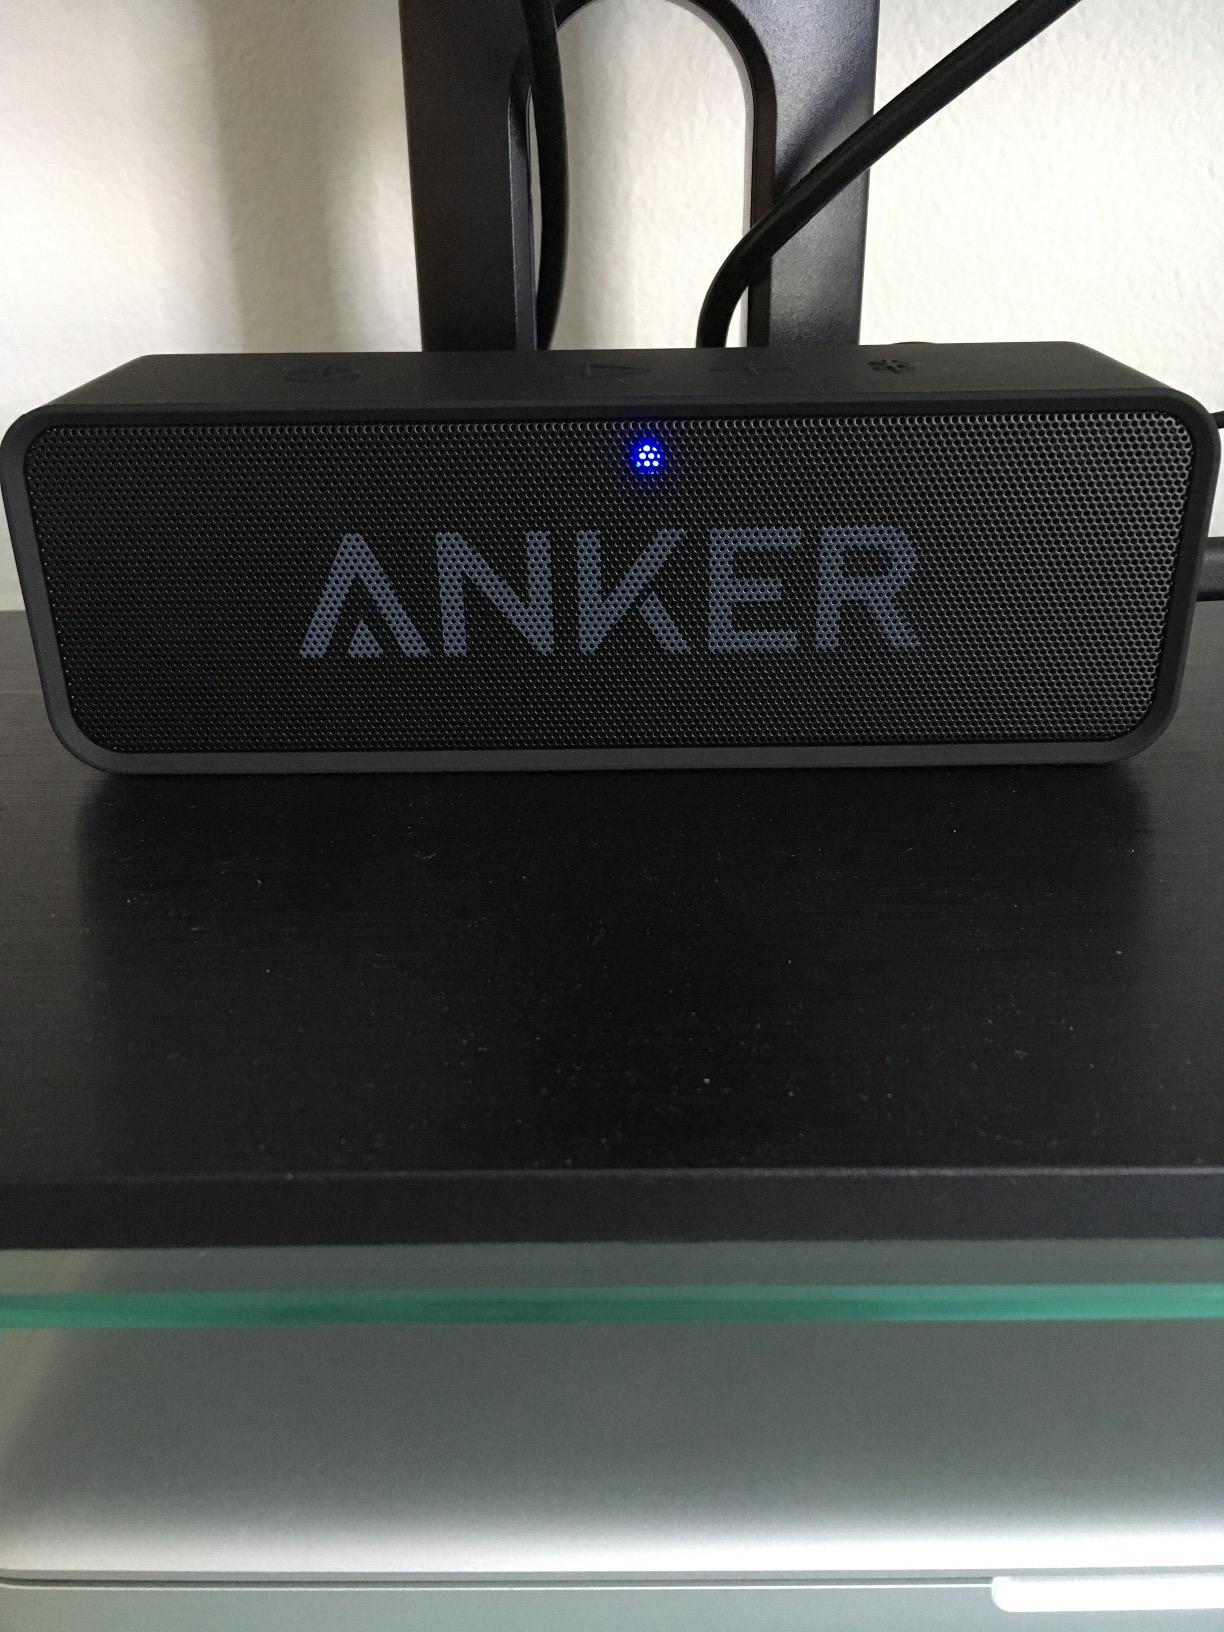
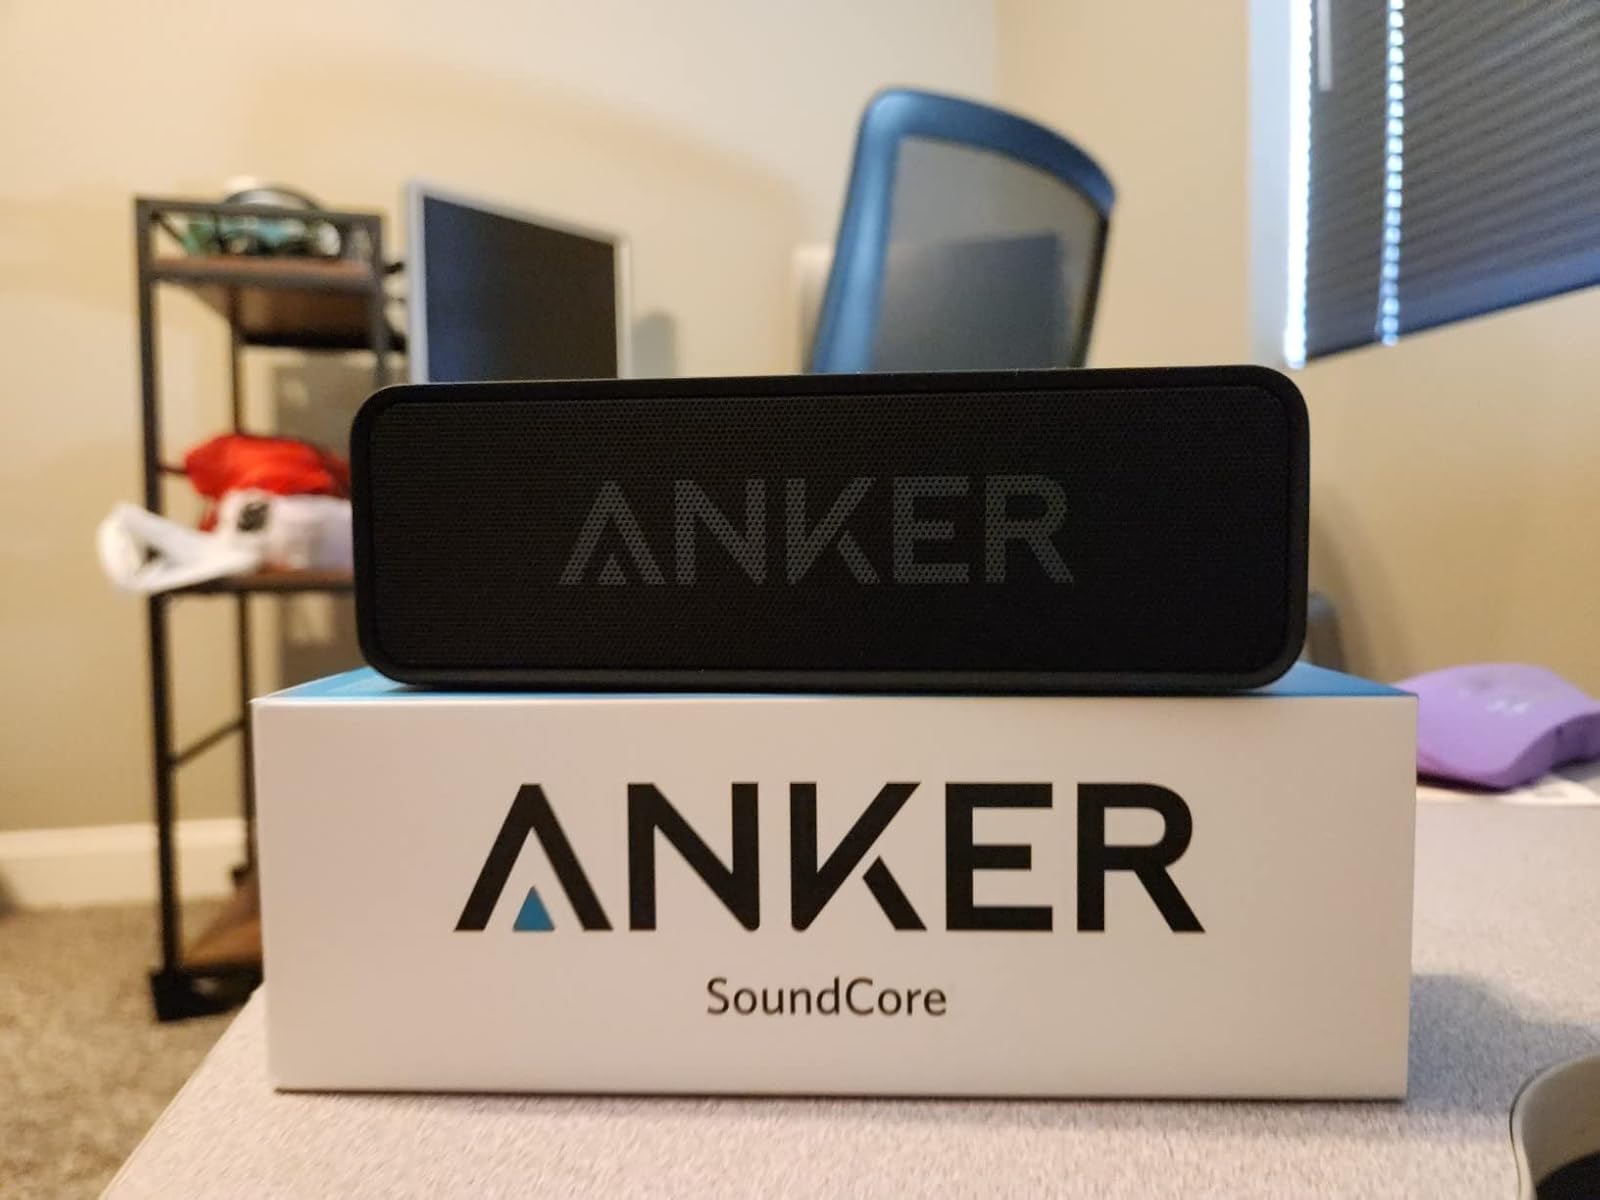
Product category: speaker
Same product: yes